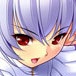
Portrait style: Anime Portrait